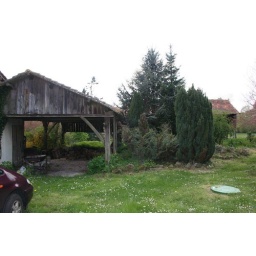
The car park with &amp;quot;Michelin&amp;quot; and &amp;quot;Dutch&amp;quot; barn in the distance.